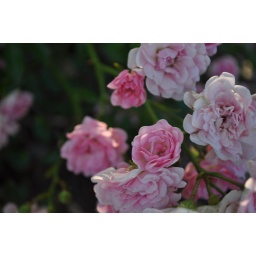
A bush of pretty-as-a-lady pink roses - the old-fashioned kind - bloom in my neighbor's yard.